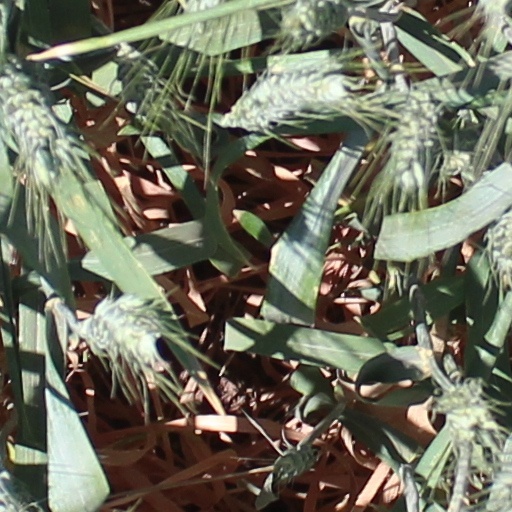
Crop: wheat